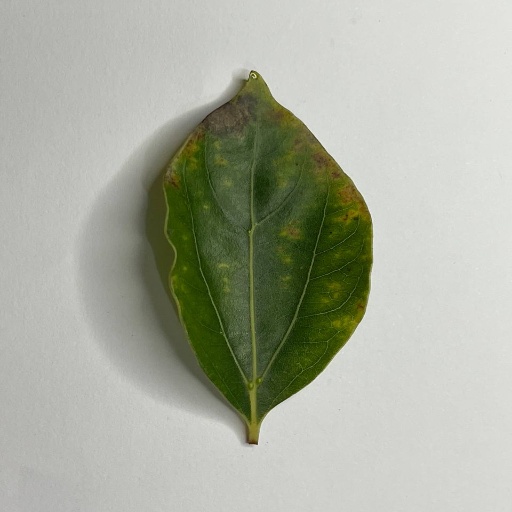
Species: Camphor
Leaf condition: Bacterial Spot